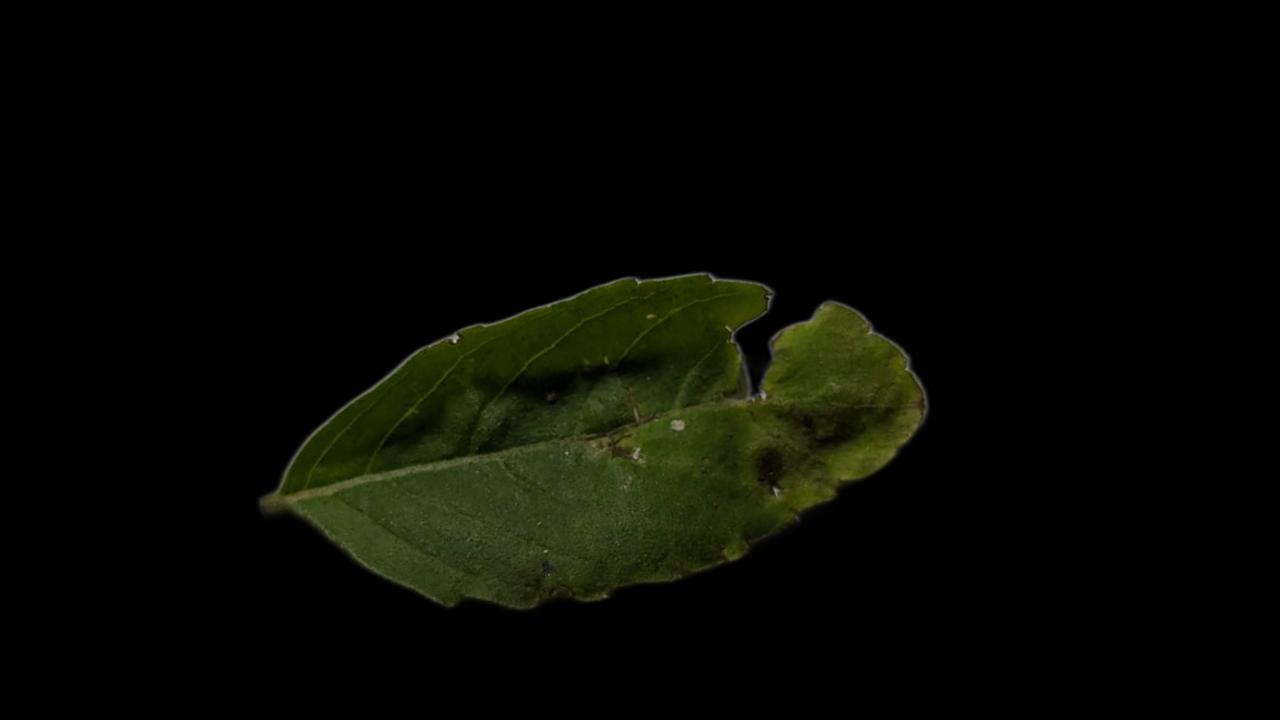
Plant: Tulsi